Candace Wheeler

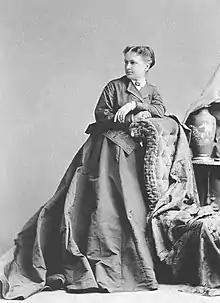

Candace Wheeler (née Thurber; March 24, 1827 – August 5, 1923), traditionally credited as the mother of interior design, was one of America's first woman interior and textile designers. She helped open the field of interior design to women, supported craftswomen, and promoted American design reform. A committed feminist, she intentionally employed women and encouraged their education, especially in the fine and applied arts, and fostered home industries for rural women. She also did editorial work and wrote several books and many articles, encompassing fiction, semi-fiction and non-fiction, for adults and children. She used her exceptional organizational skills to co-found both the Society of Decorative Art in New York City (1877) and the New York Exchange for Women's Work (1878); and she partnered with Louis Comfort Tiffany and others in designing interiors, specializing in textiles (1879-1883), then founded her own firm, The Associated Artists (1883-1907).